Dance in China

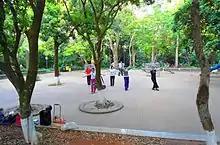
Dancing in park as exercise

In the entertainment centres, called "wazi" during the Song dynasty, various theatrical forms flourished and Chinese opera began to take shape, and dance started to become merged into opera. Dances such as "Dance Judgement" (舞判, also called the Dance of Zhong Kui, 跳鐘馗) became opera pieces in the Ming dynasty, as well as dances of the Song dynasty such as Flapping the Flag (撲旗子). Other dances found in opera include the Sword Dance. Chinese opera became very popular by the Yuan dynasty, and dances became absorbed into opera over the following centuries.